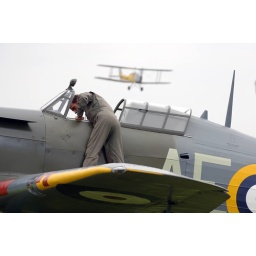
Duxford Airshow. A Tiger moth airplane comes in to land past a Hurricane being readied for flight.